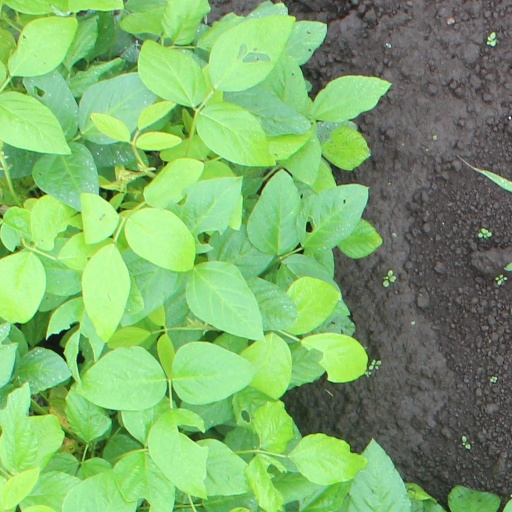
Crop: soybean